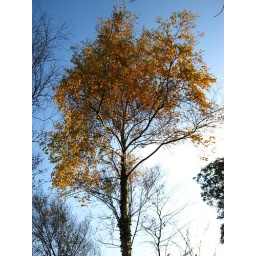
The leaves are red in June and yellow in October. I feel happy looking at Autumn.